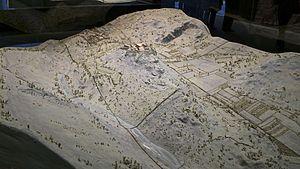
Plan-relief de la ville d'Exilles dans son état de 1695. Plan-relief construit en 1695. Échelle 1/600e
Exilles [egzil] est une commune italienne de la ville métropolitaine de Turin dans la région du Piémont.